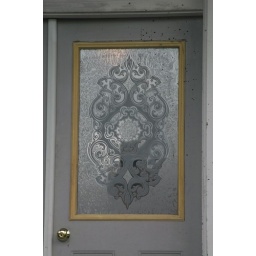
Original etched glass in modern door